Motion Picture Patents Company

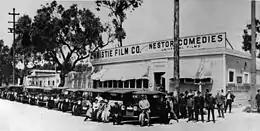
Nestor Studio, Hollywood's first movie studio, 1912

Many independent filmmakers, who controlled from one-quarter to one-third of the domestic marketplace, responded to the creation of the MPPC by moving their operations to Hollywood, whose distance from Edison's home base of New Jersey made it more difficult for the MPPC to enforce its patents. The Ninth Circuit Court of Appeals, which is headquartered in San Francisco, California, and covers the area, was averse to enforcing patent claims. Southern California was also chosen because of its beautiful year-round weather and varied countryside; its topography, semi-arid climate and widespread irrigation gave its landscapes the ability to offer motion picture shooting scenes set in deserts, jungles and great mountains. Hollywood had one additional advantage: if a non-licensed studio was sued, it was only a hundred miles to "run for the border" and get out of the US to Mexico, where the trust's patents were not in effect and thus equipment could not be seized.